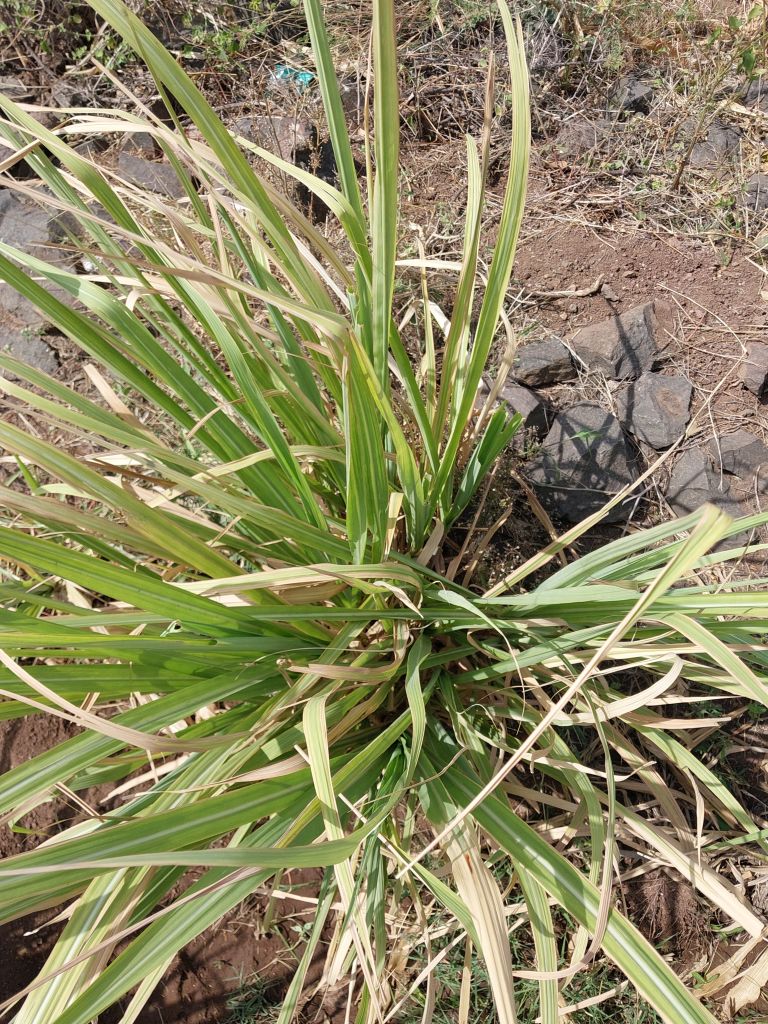
Label: Grassy shoot